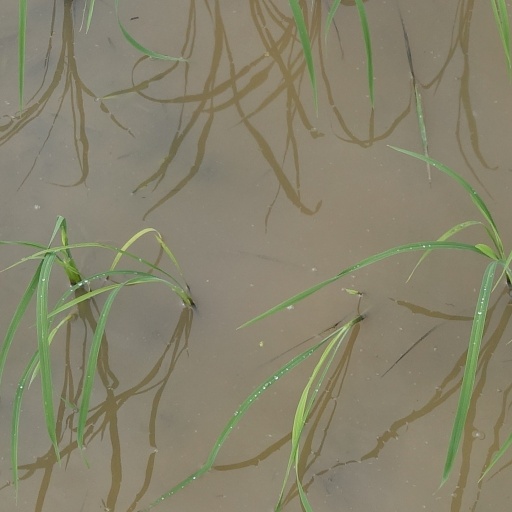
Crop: rice